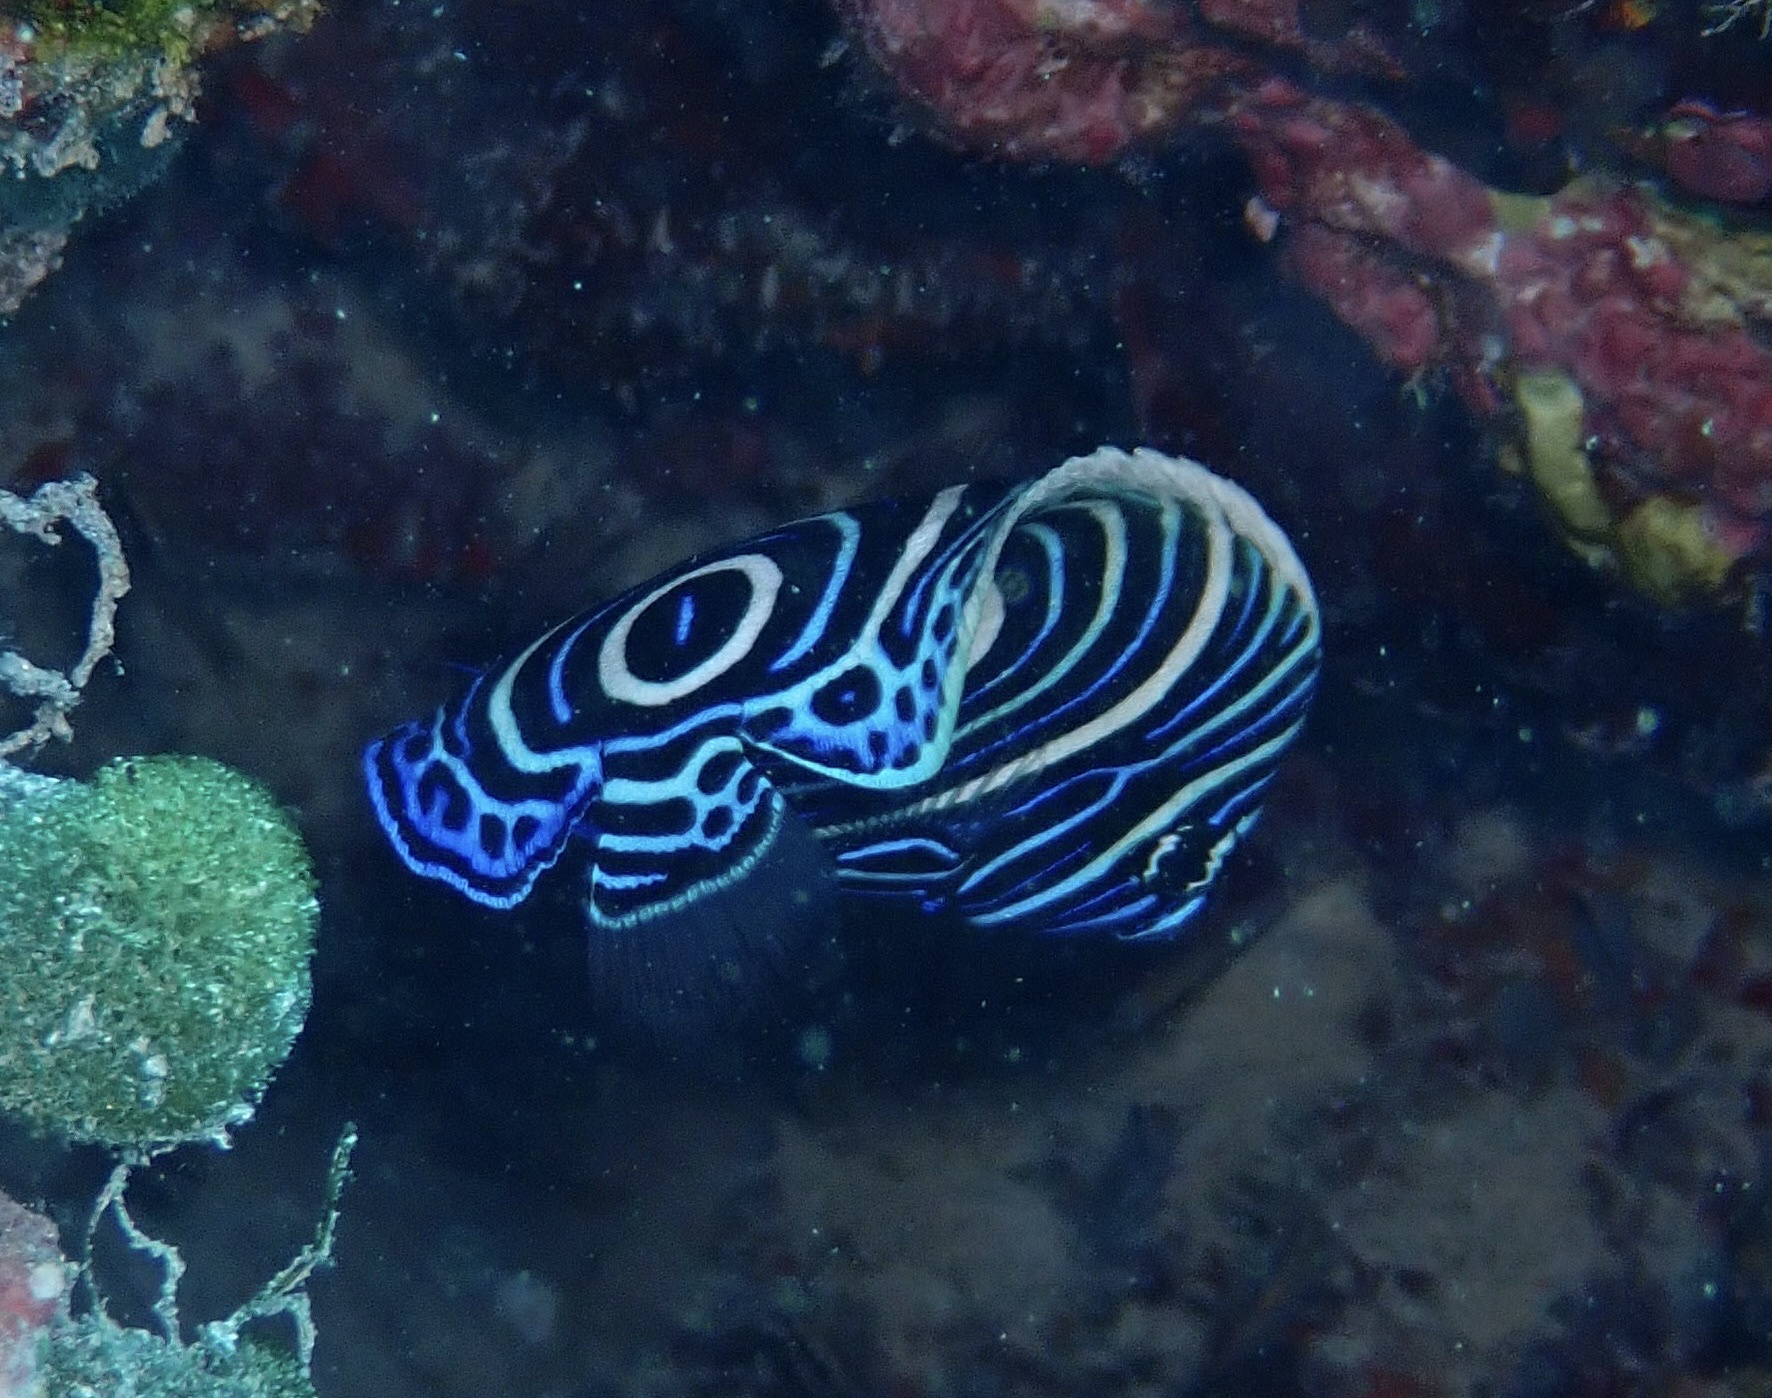
Pomacanthus imperator (Emperor Angelfish)